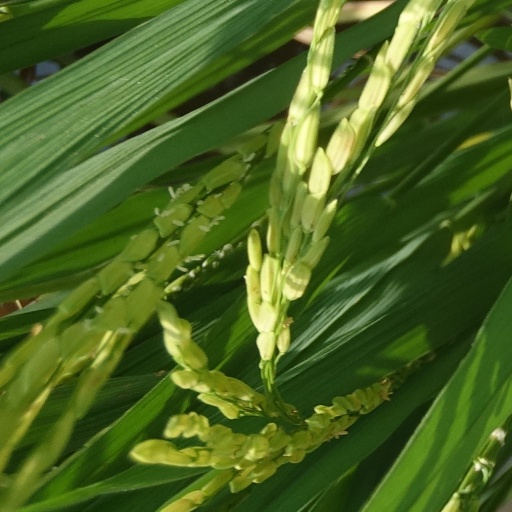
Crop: rice